Cone sisters

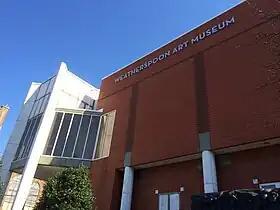
Photo of a red-brick building with the words "Weatherspoon Art Museum" spelled out near the rooftop.

The sisters' particular social contacts produced an advantage from which they could compile a world-renowned art collection. The Cone sisters built up a large collection of paintings and sculptures by Picasso, Matisse, Cézanne, Paul Gauguin and Vincent van Gogh.